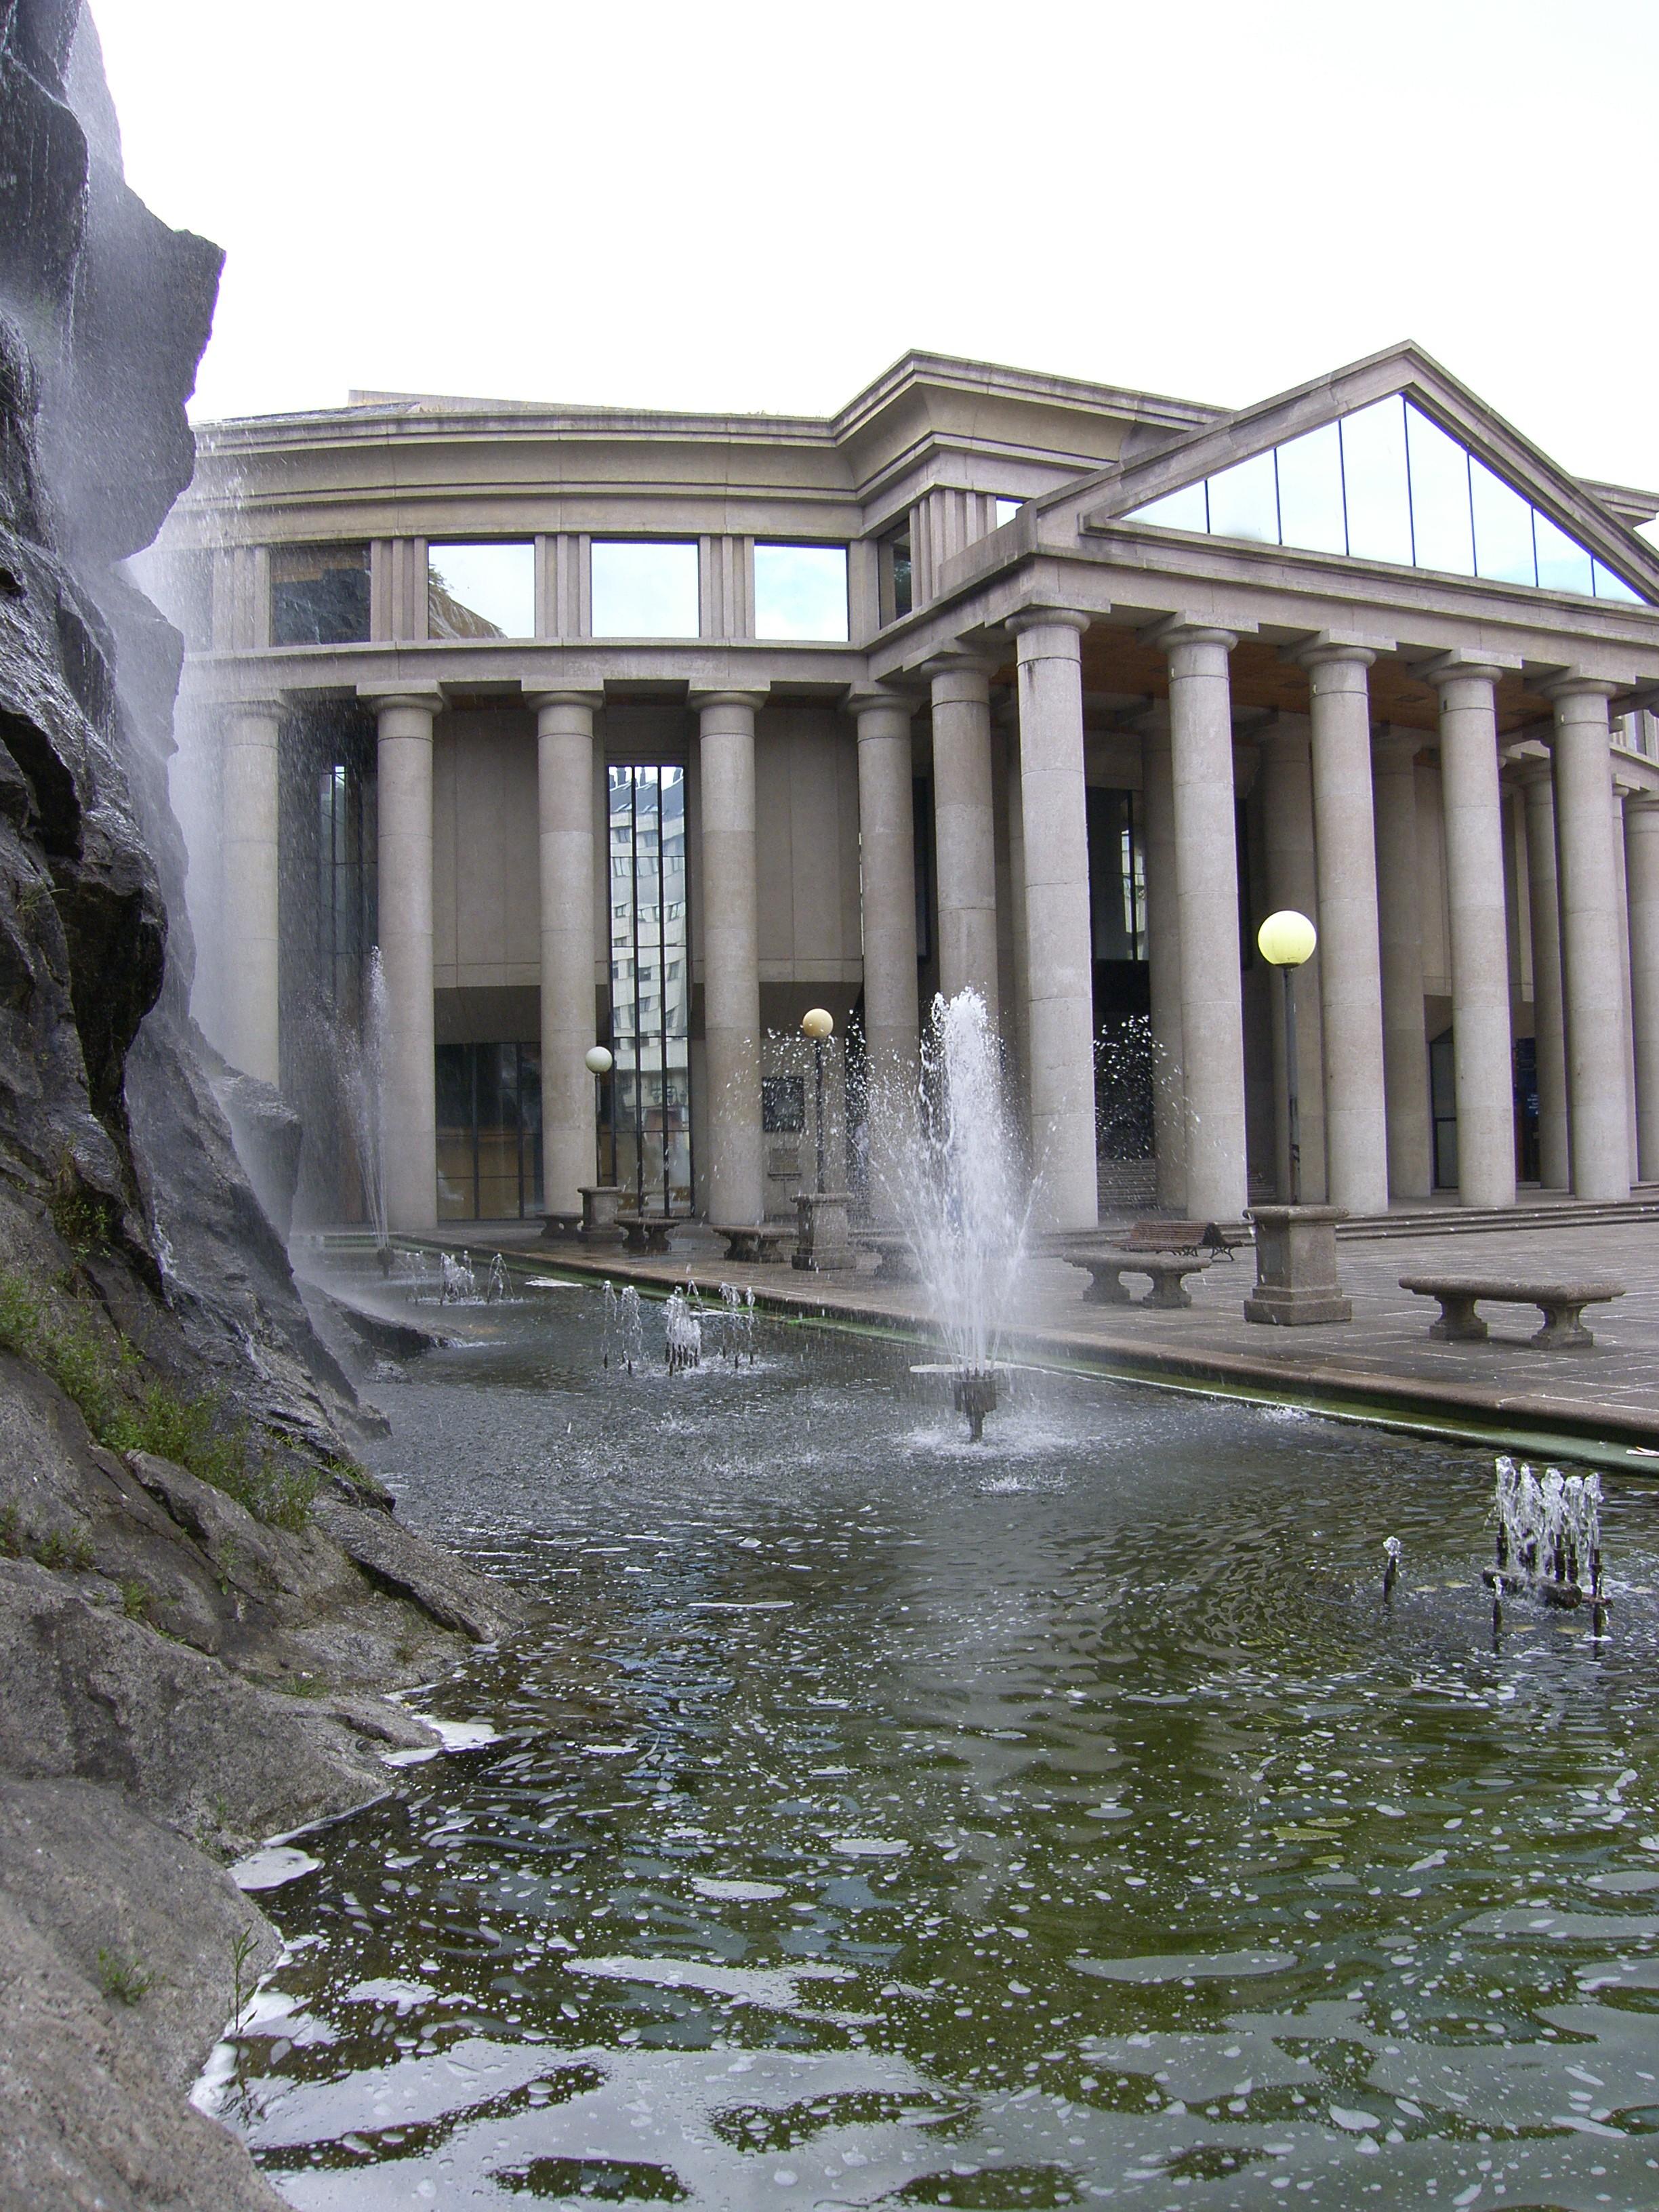
landscape, architecture, building, palace, landmark, facade, waterway, la, fountain, estate, water feature, ggl1, coru agaliciaspainscenery